Rue de la Chaussée in Argenteuil

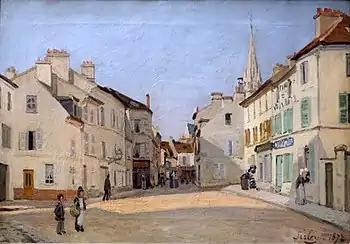

Rue de la Chaussée in Argenteuil or A Square in Argenteuil is an 1872 painting by Alfred Sisley, now in the Musée d'Orsay, where it has hung since 1986. It was left to the French state in 1906 by Étienne Moreau-Nélaton, who had bought it earlier that year from François Depeaux's collection via the art dealer Georges Petit.